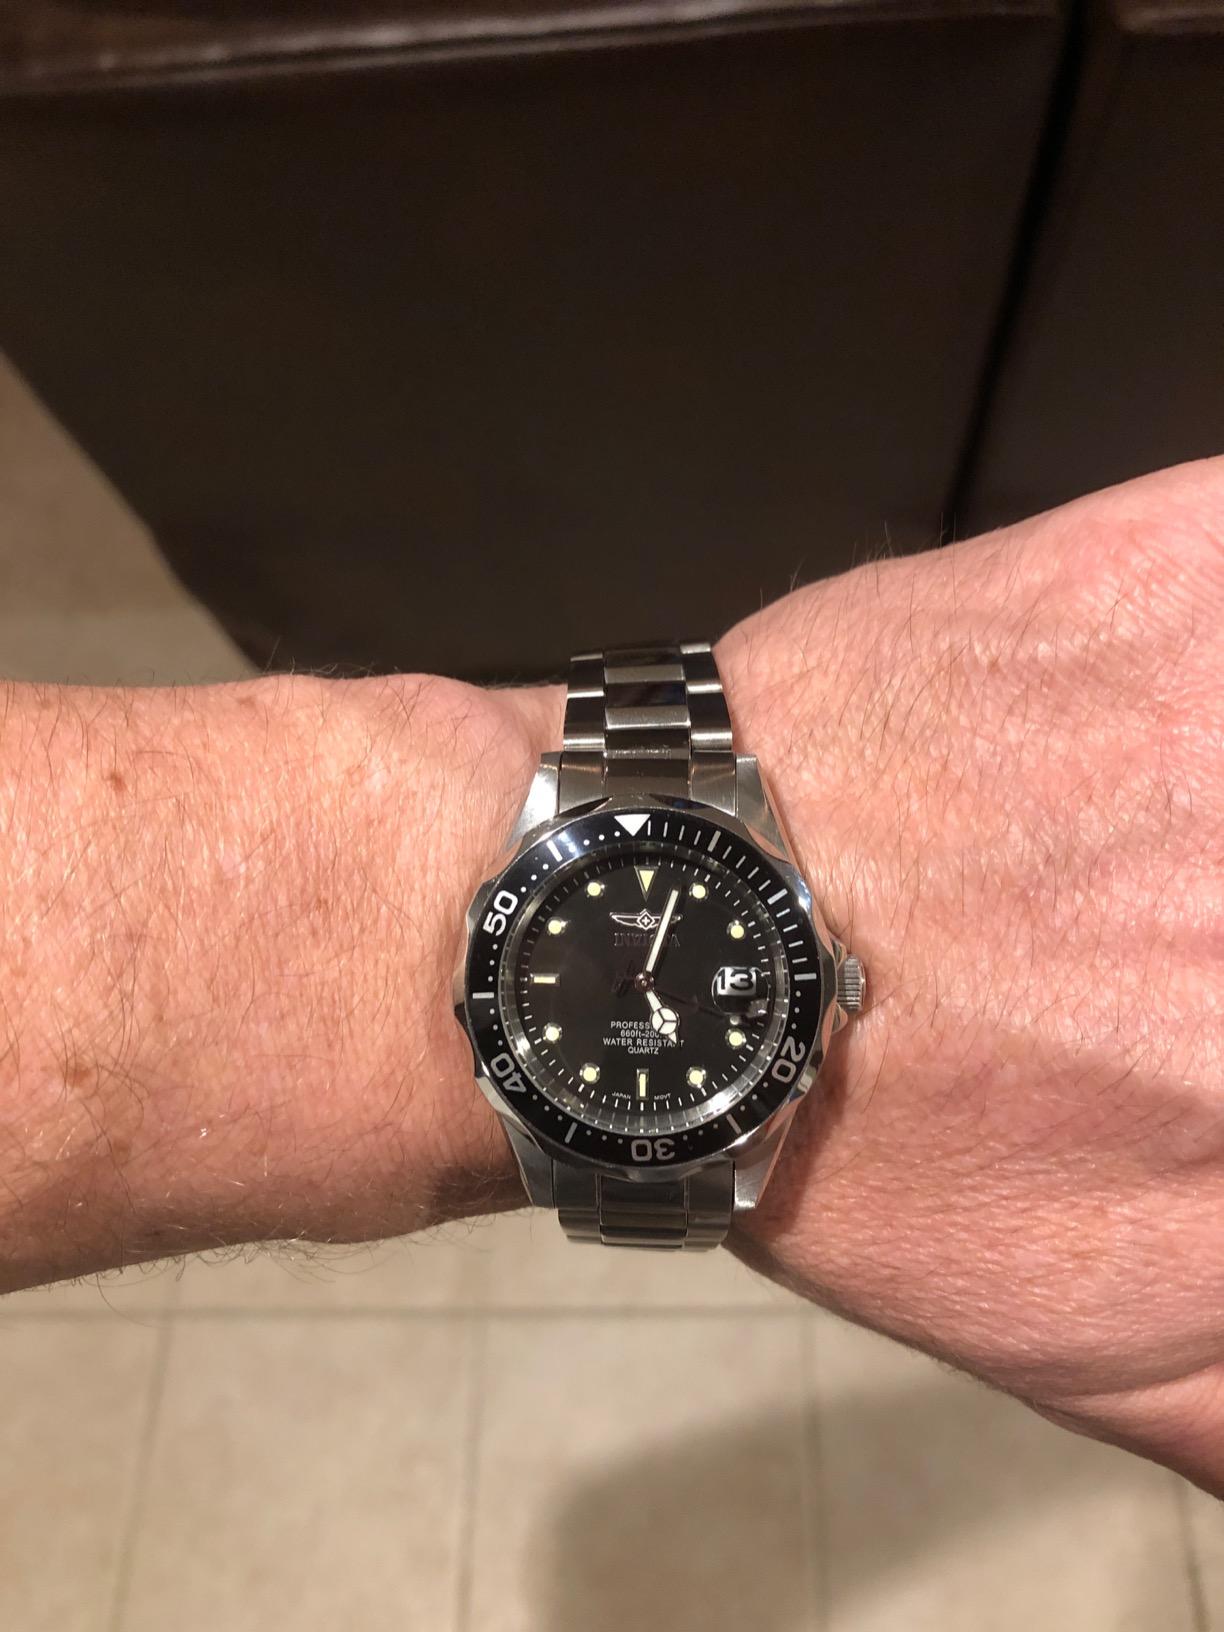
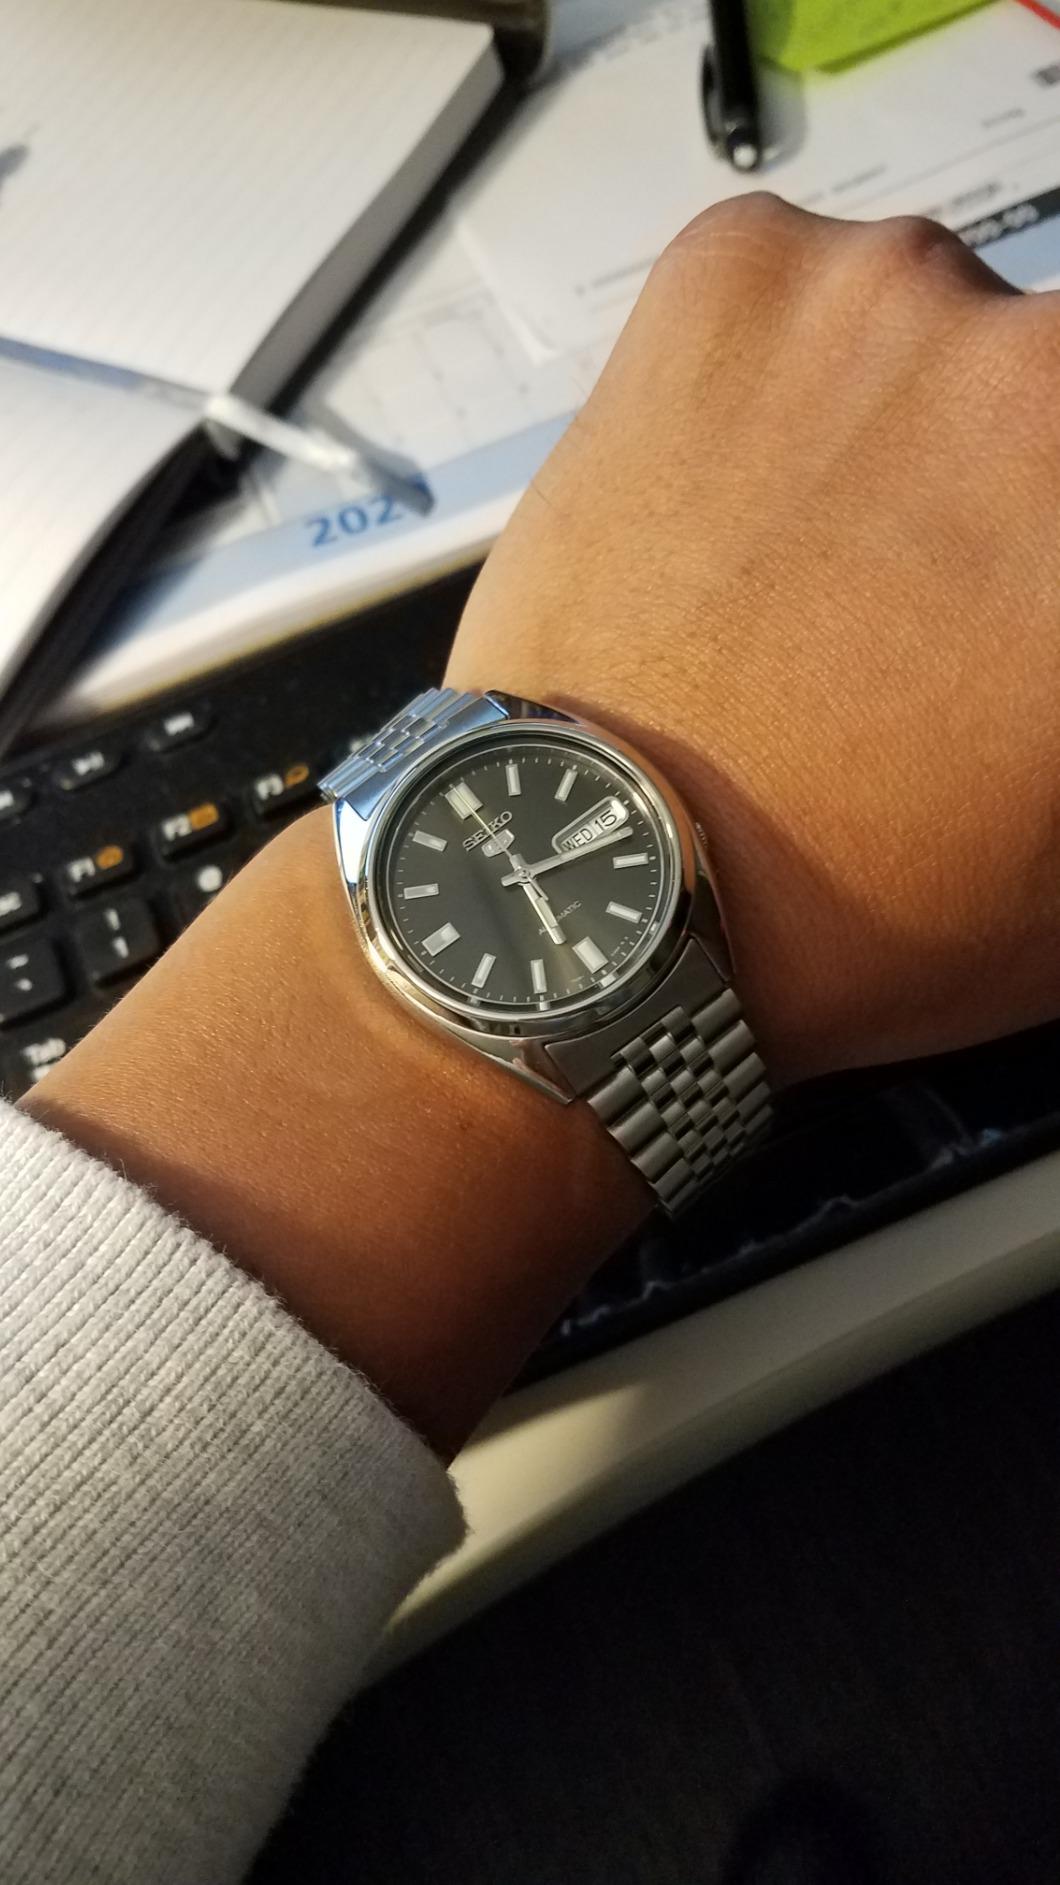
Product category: accessories_watch
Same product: no